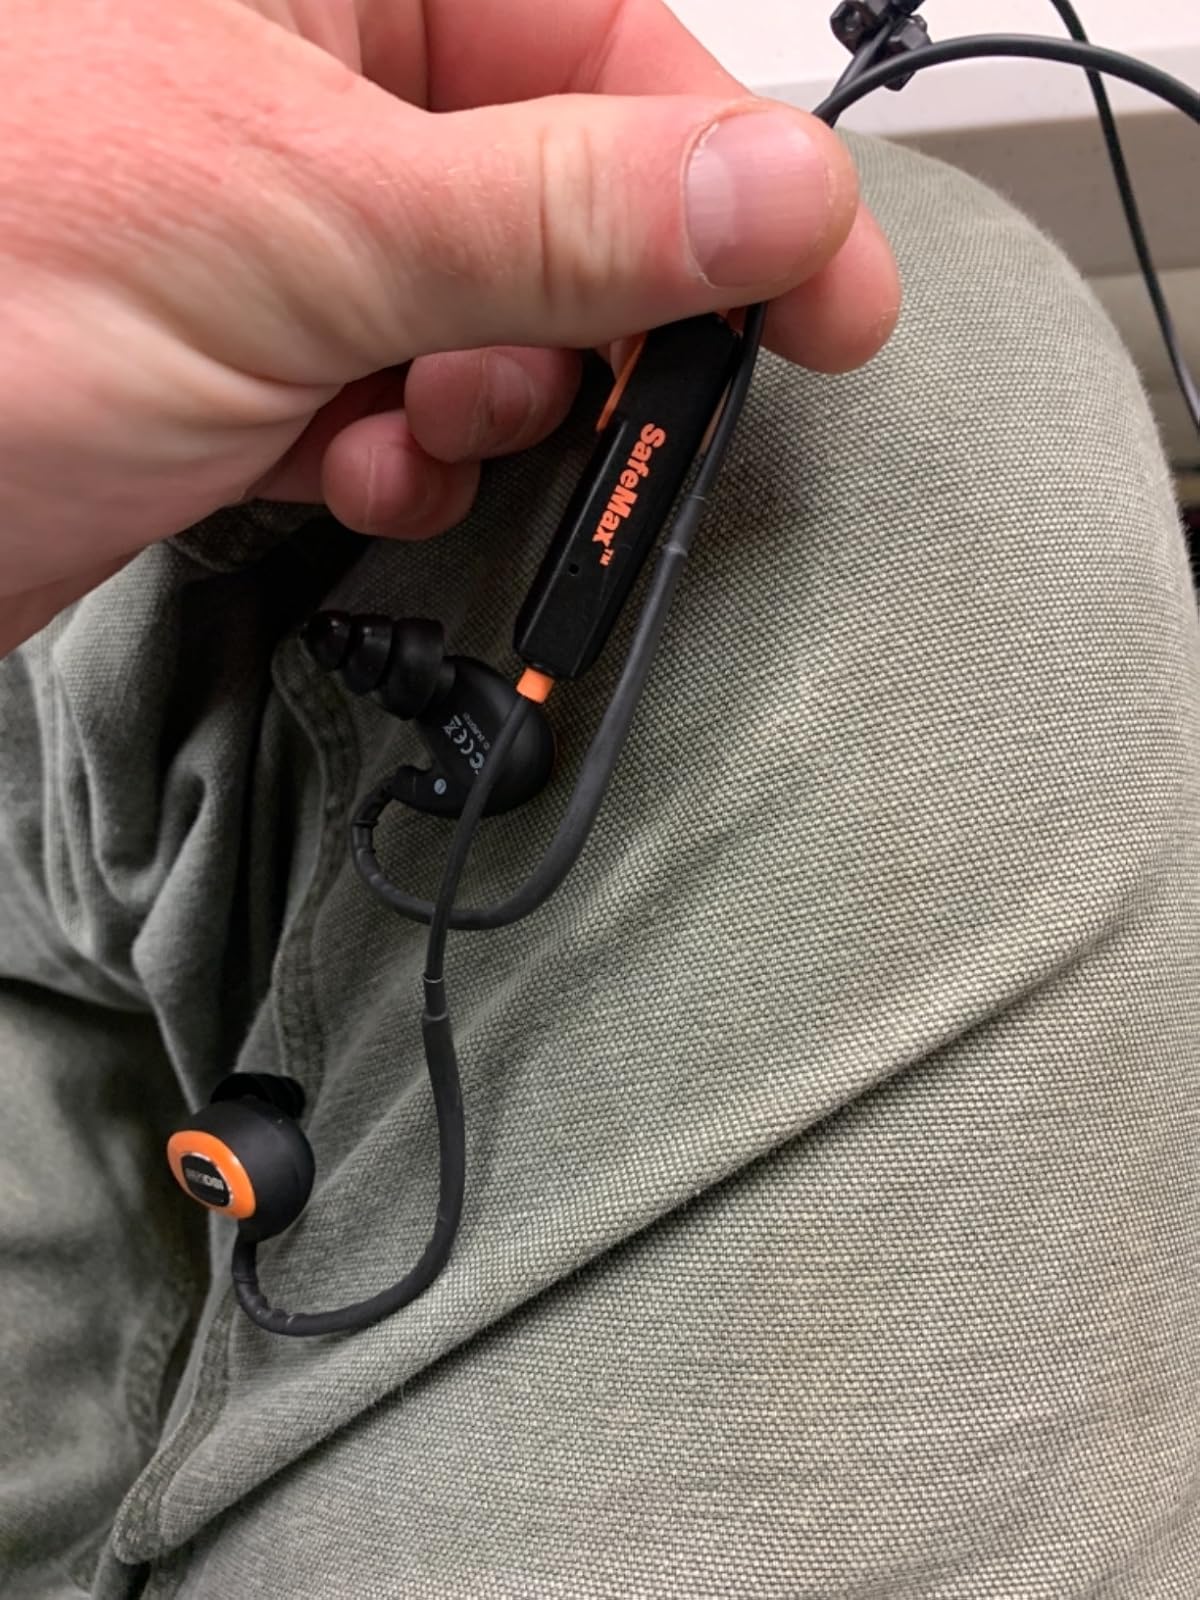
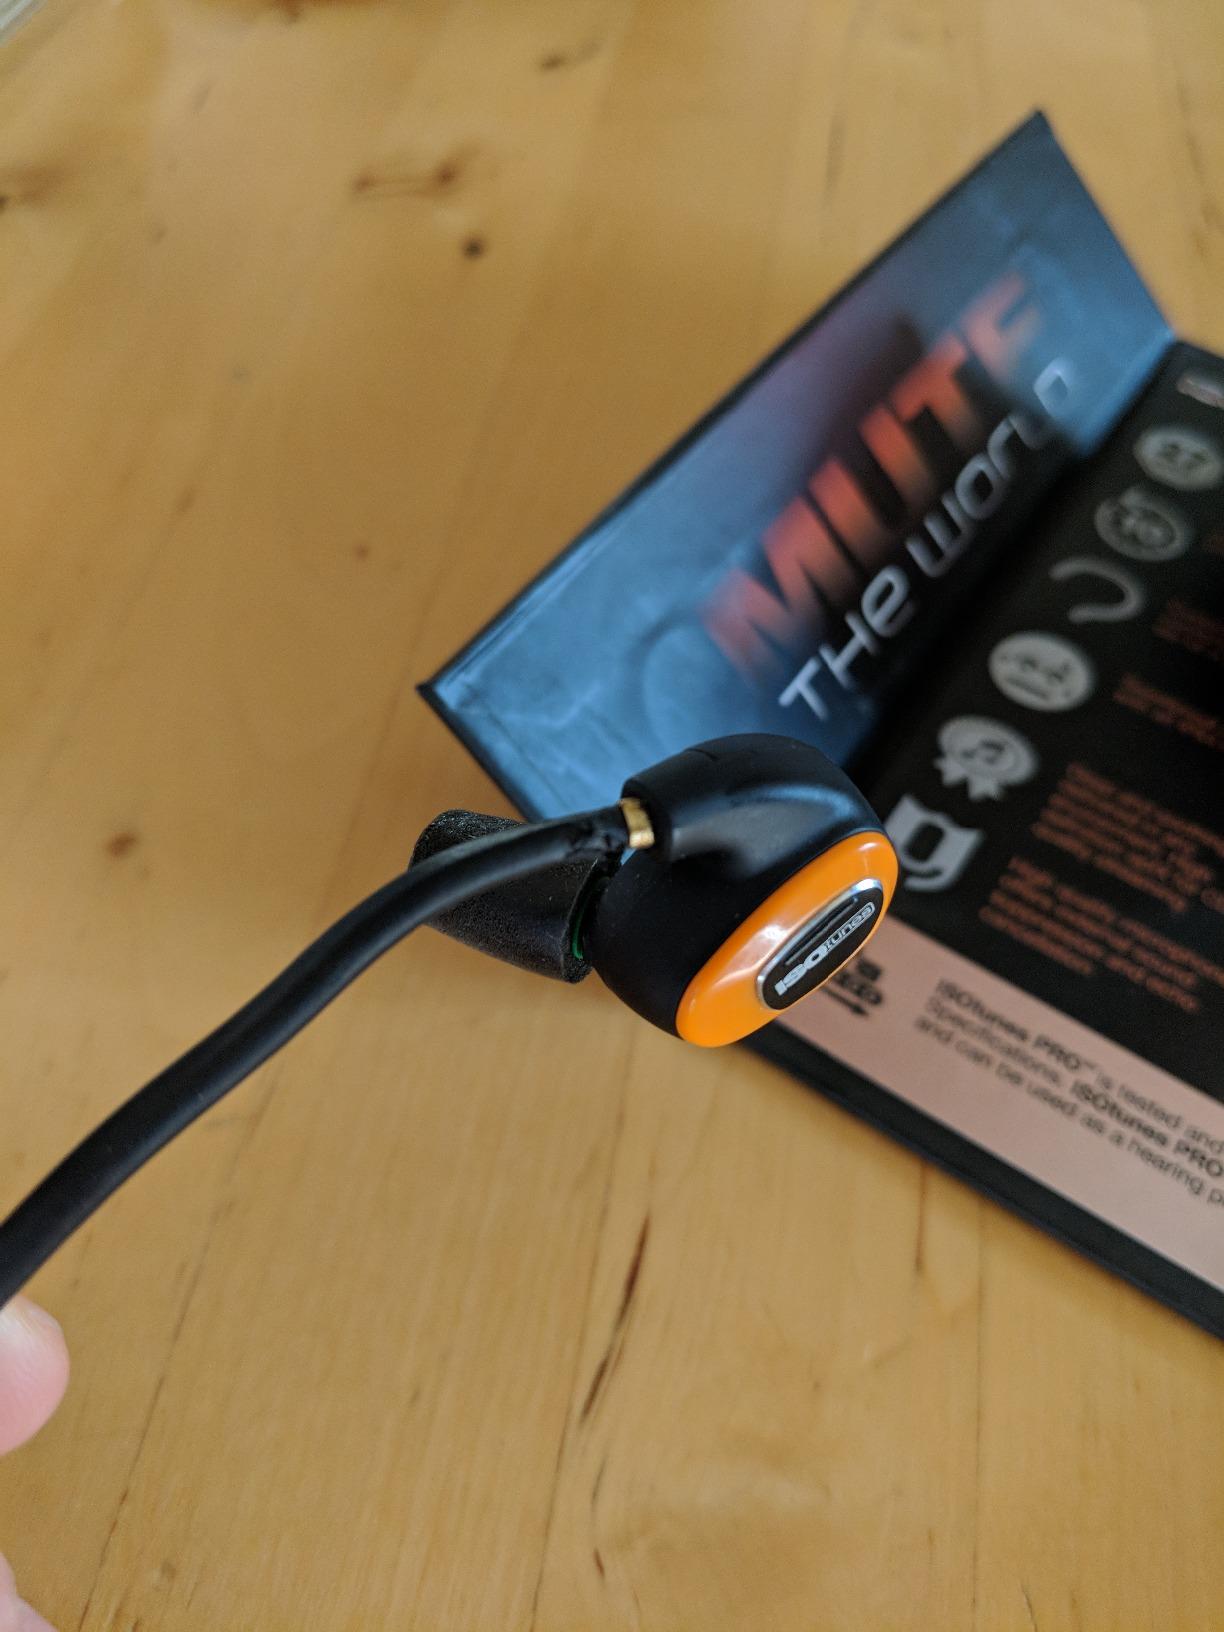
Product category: headphones
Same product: yes